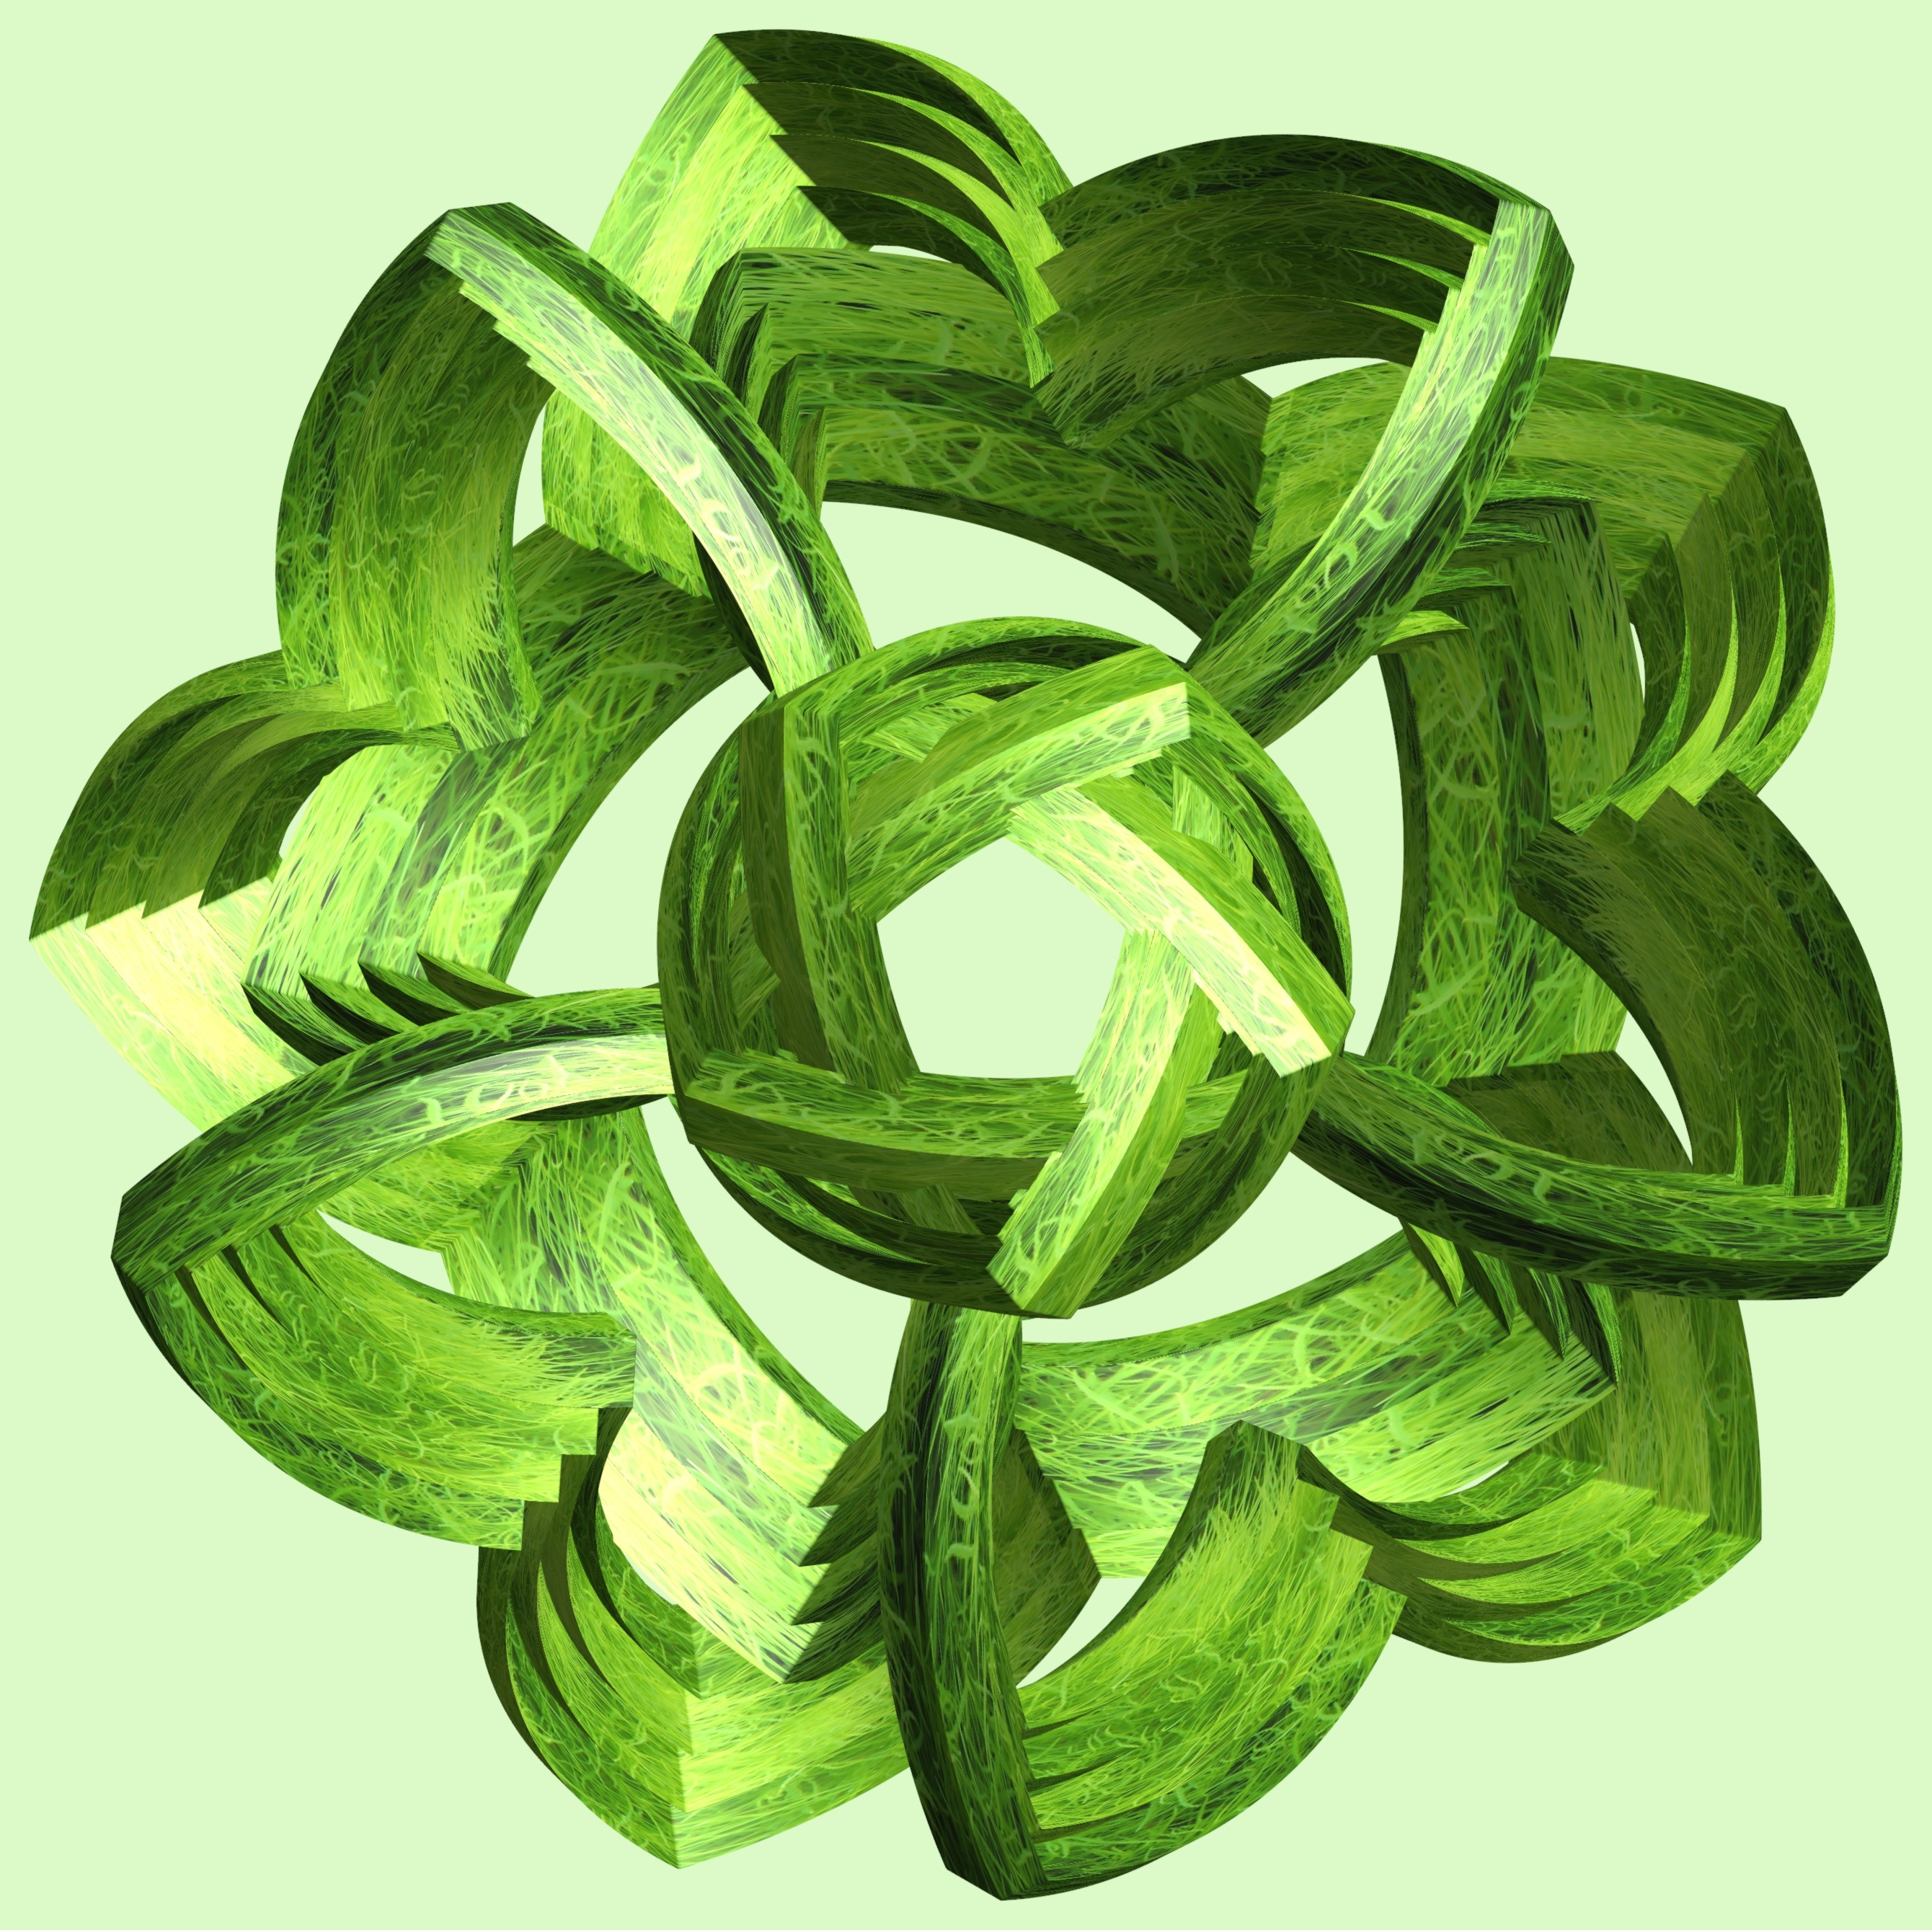
structure, plant, texture, leaf, flower, pattern, food, green, produce, vegetable, botany, design, symmetry, 3d, graphic, floristry, torus, mathematica, cg, parametricplot3d, code, program, algorithm, mapping, flowering plant, plant stem, land plant